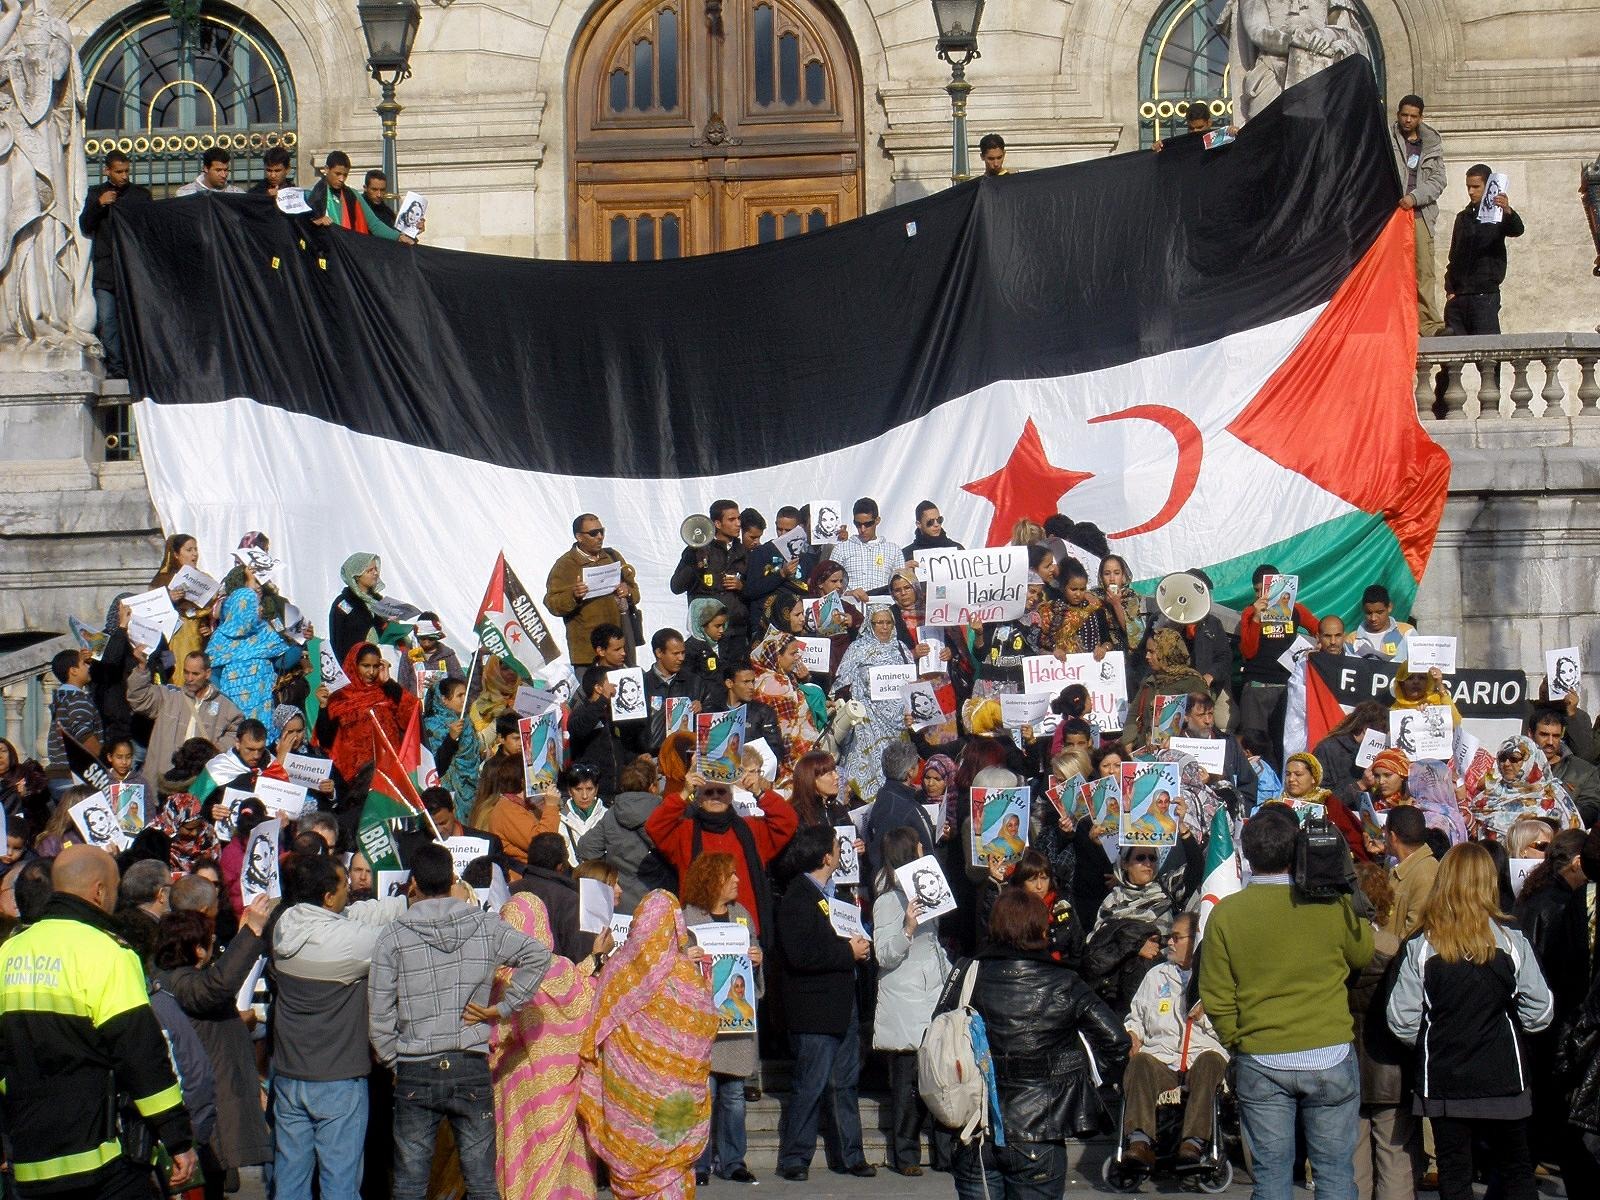
people, building, city, crowd, carnival, flag, action, festival, spain, political, event, demonstration, rally, protest, bilbao, protesters, cities, protester